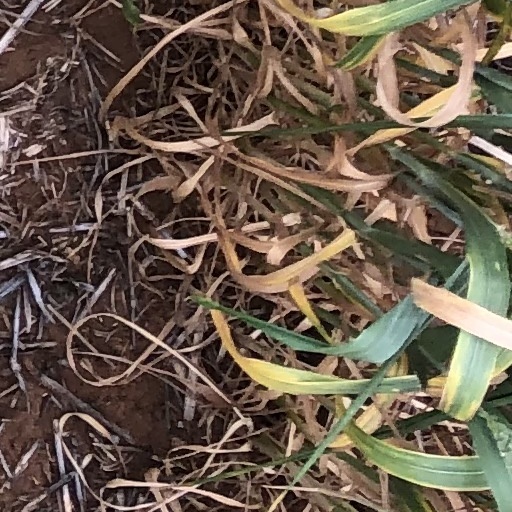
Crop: wheat